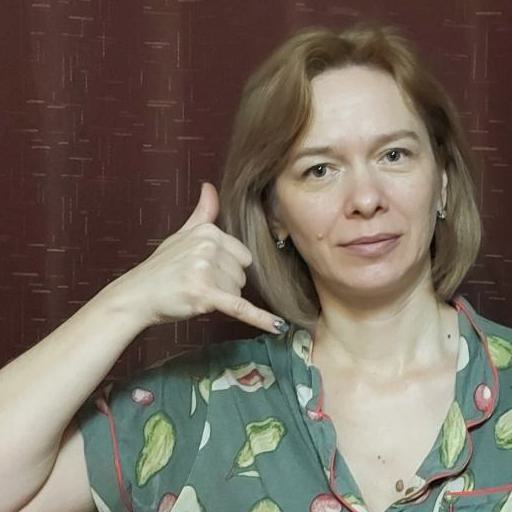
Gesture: call